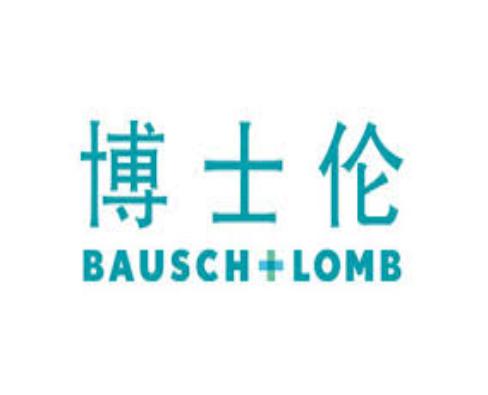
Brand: bauschlomb-2
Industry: Medical